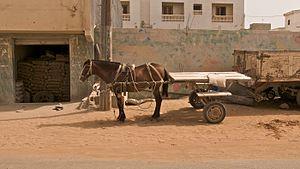
Le cheval est, au Sénégal, toujours très présent dans la vie quotidienne, souvent attelé pour des taches de transport et de travail. Influencée par le cheval Barbe, la population équine sénégalaise a beaucoup augmenté au cours du XXᵉ siècle. D'environ 300 000 têtes en 1986, faisant alors du Sénégal le cinquième pays africain au regard de la population chevaline, elle atteint environ 500 000 têtes en 2014. Les chevaux locaux sont pourtant victimes de nombreuses épidémies, en particulier de fièvre du Nil occidental.